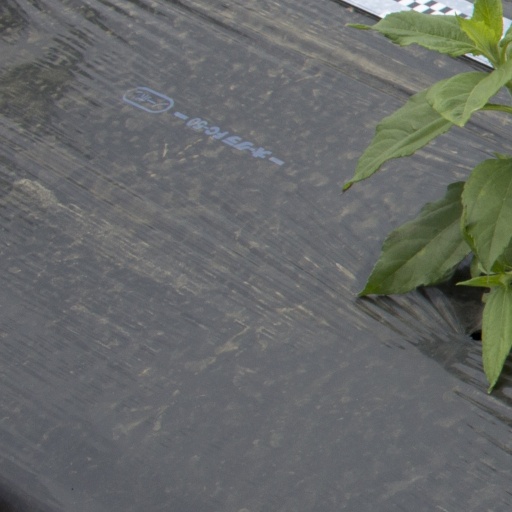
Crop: Jerusalem artichoke